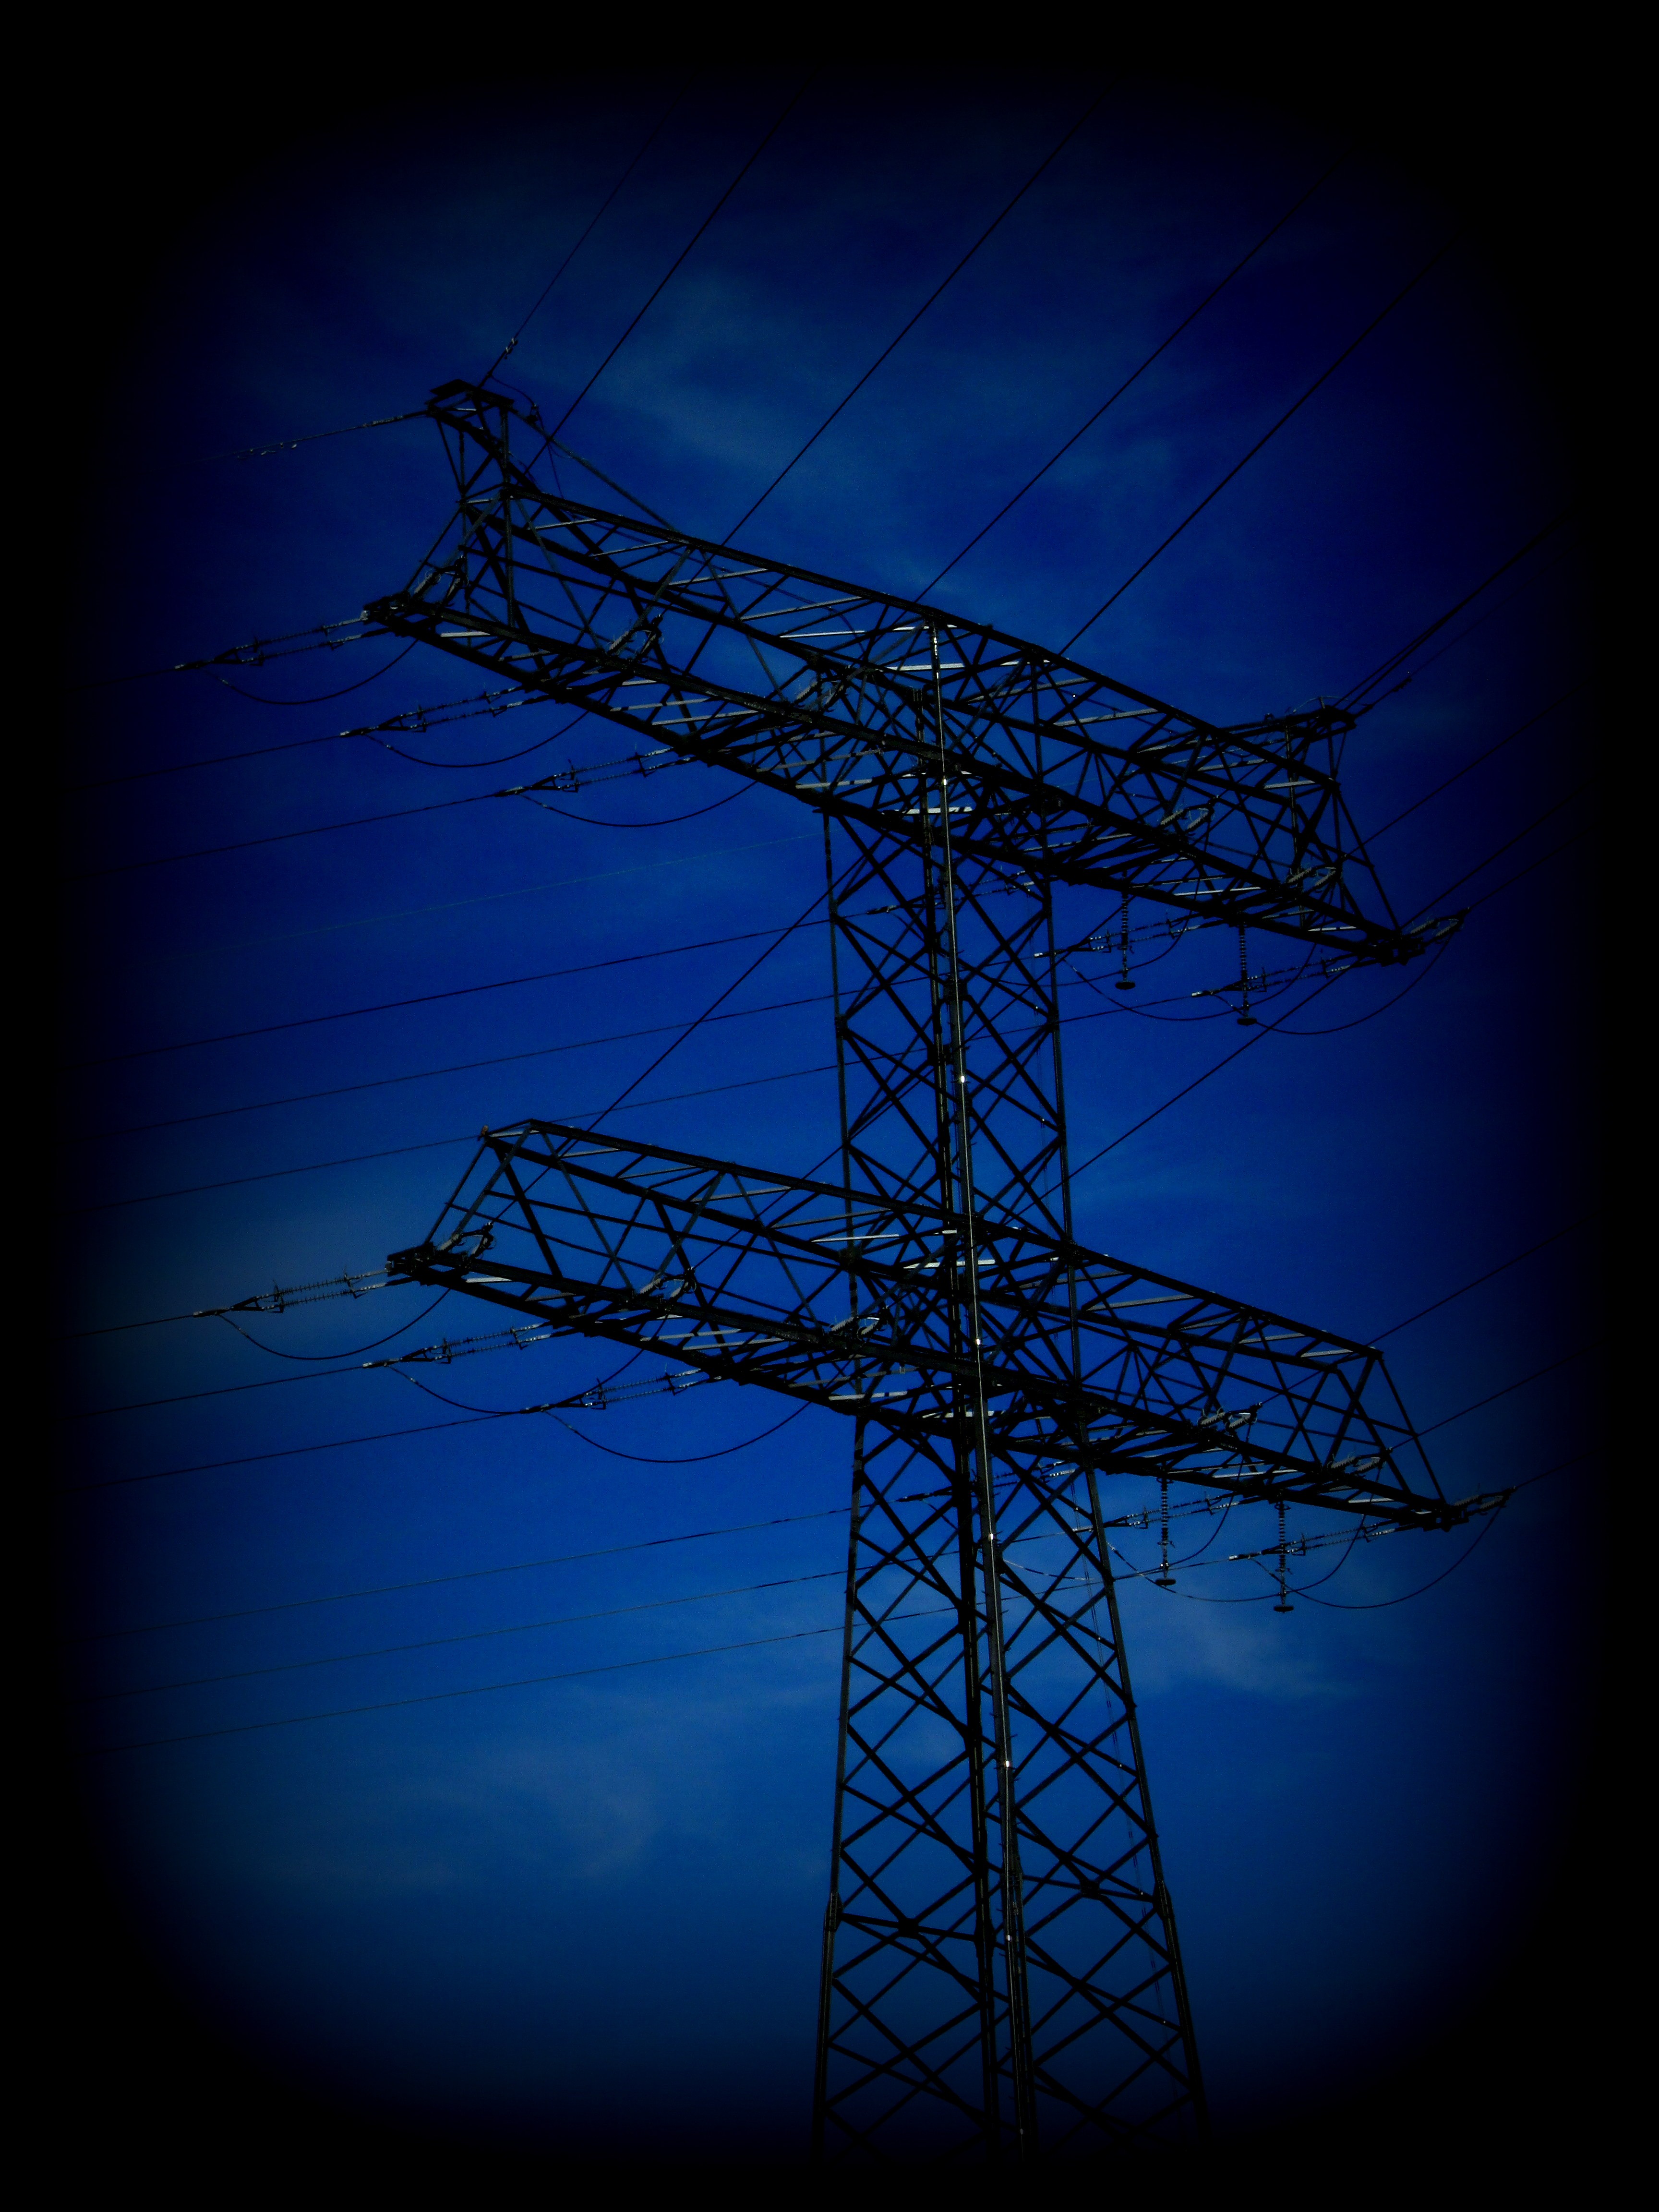
wind, line, tower, mast, blue, electricity, energy, symmetry, quiet, power supply, transmission tower, electrical supply, overhead power line, negative charge